Luv (film)

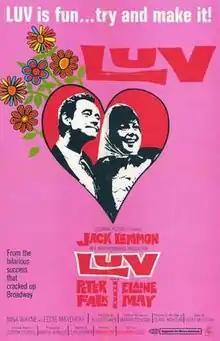

Luv is a 1967 American slapstick romantic comedy film directed by Clive Donner and starring Jack Lemmon, Peter Falk, Elaine May and Nina Wayne. It is based on the original Broadway production of the same name by Murray Schisgal, which opened at the Booth Theater in New York City on 11 November 1964; the play ran for 901 performances and was nominated for the 1965 Tony Award for Best Play. The film was produced by Lemmon's independent film production company, Jalem Productions, in cooperation with Martin Manulis.